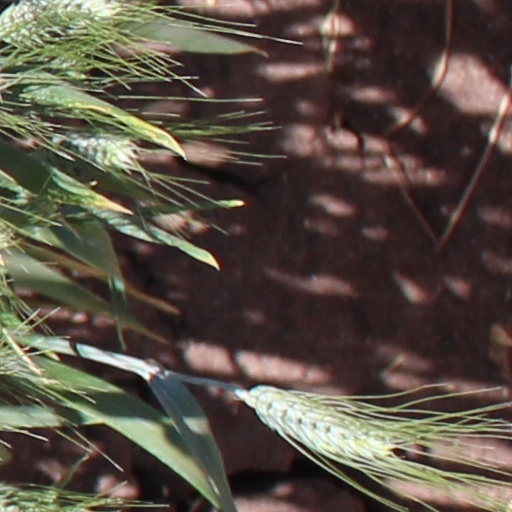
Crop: wheat